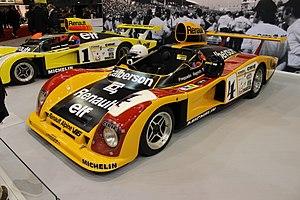
Rétromobile 2018 - 120 ans de Renault
Rétromobile 2018 est la 43ᵉ édition du salon Rétromobile qui est consacré aux voitures anciennes et à l’ensemble des thèmes de la voiture de collection. Il se tient au Parc des expositions de la Porte de Versailles à Paris, en France.
Guy Fréquelin est un ancien pilote de rallye français, né le 2 avril 1945 à Langres en Haute-Marne.
Jean Ragnotti est un pilote de rallye et de circuit français, né le 29 août 1945 à Pernes-les-Fontaines dans le Vaucluse. De renommée mondiale, il a su s'imposer parmi les meilleurs pilotes du monde. Surnommé « Jeannot », il dispose d'un palmarès conséquent.